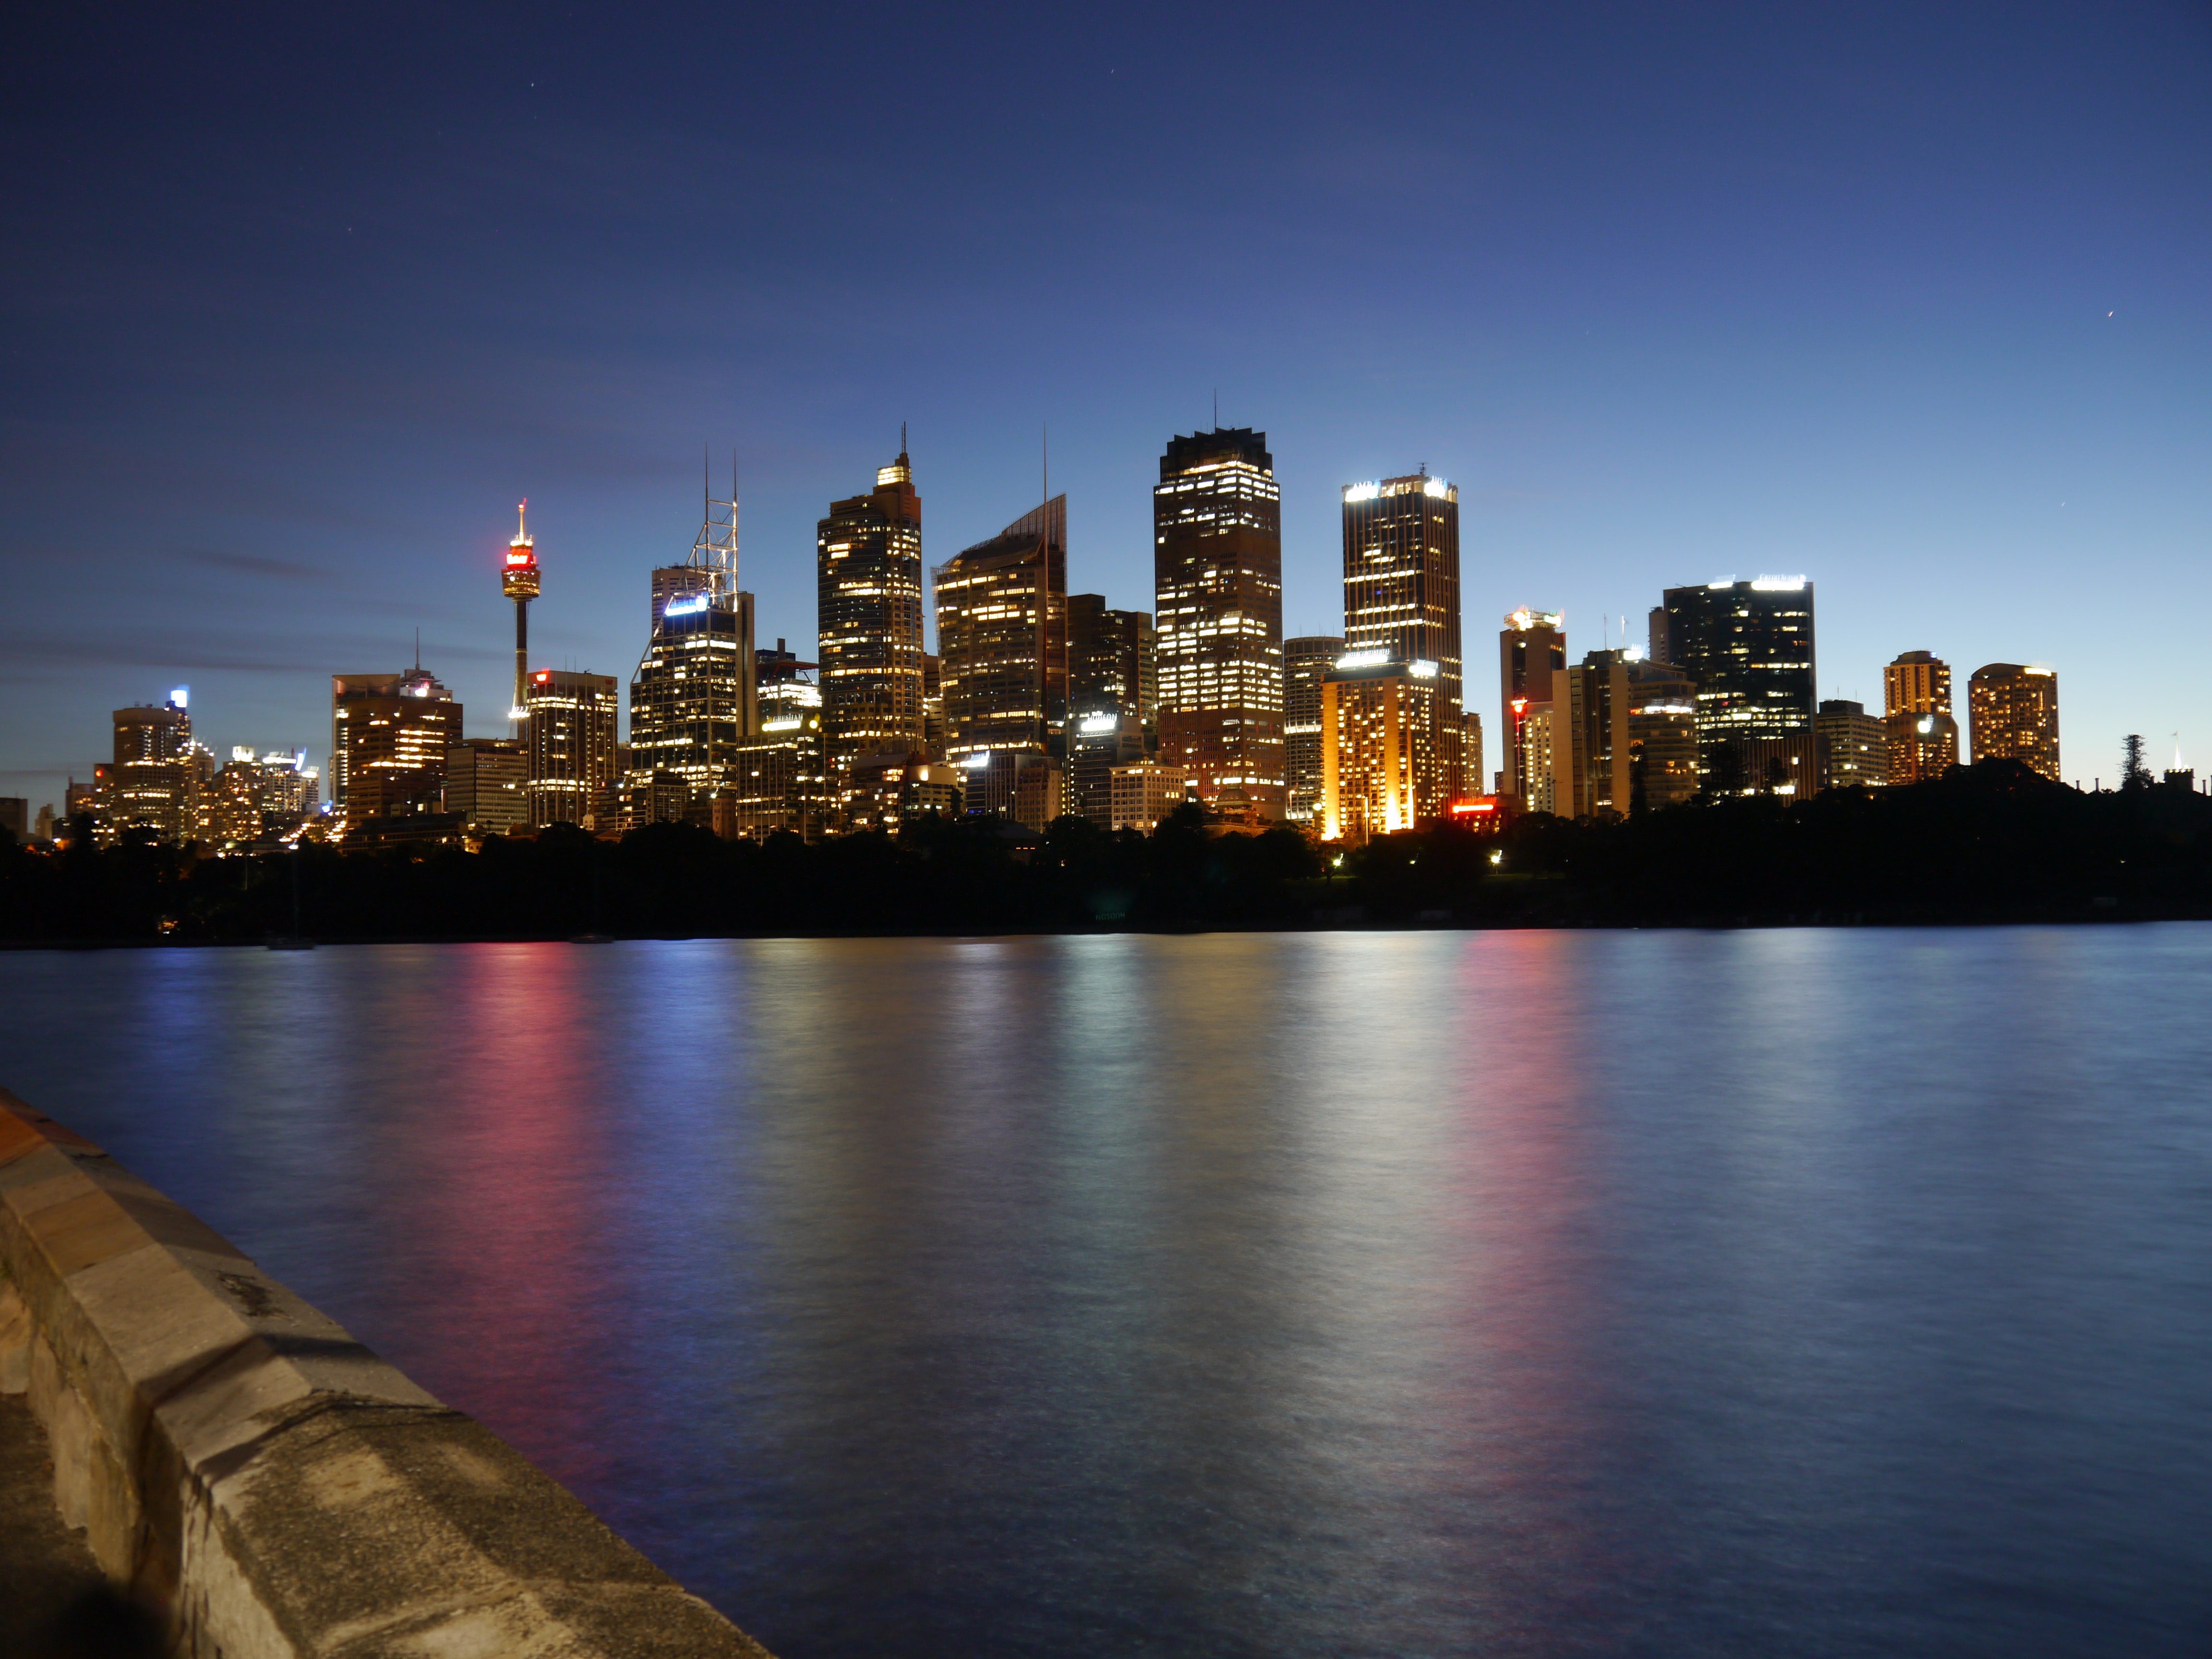
Megapolis, siti, okean, sea, main, relax, luxury, apartment, lounge, cityscape, city, skyline, metropolitan area, reflection, sky, metropolis, urban area, human settlement, night, landmark, water, skyscraper, daytime, downtown, horizon, tower block, dusk, evening, architecture, river, building, world, condominium, reservoir, tourism